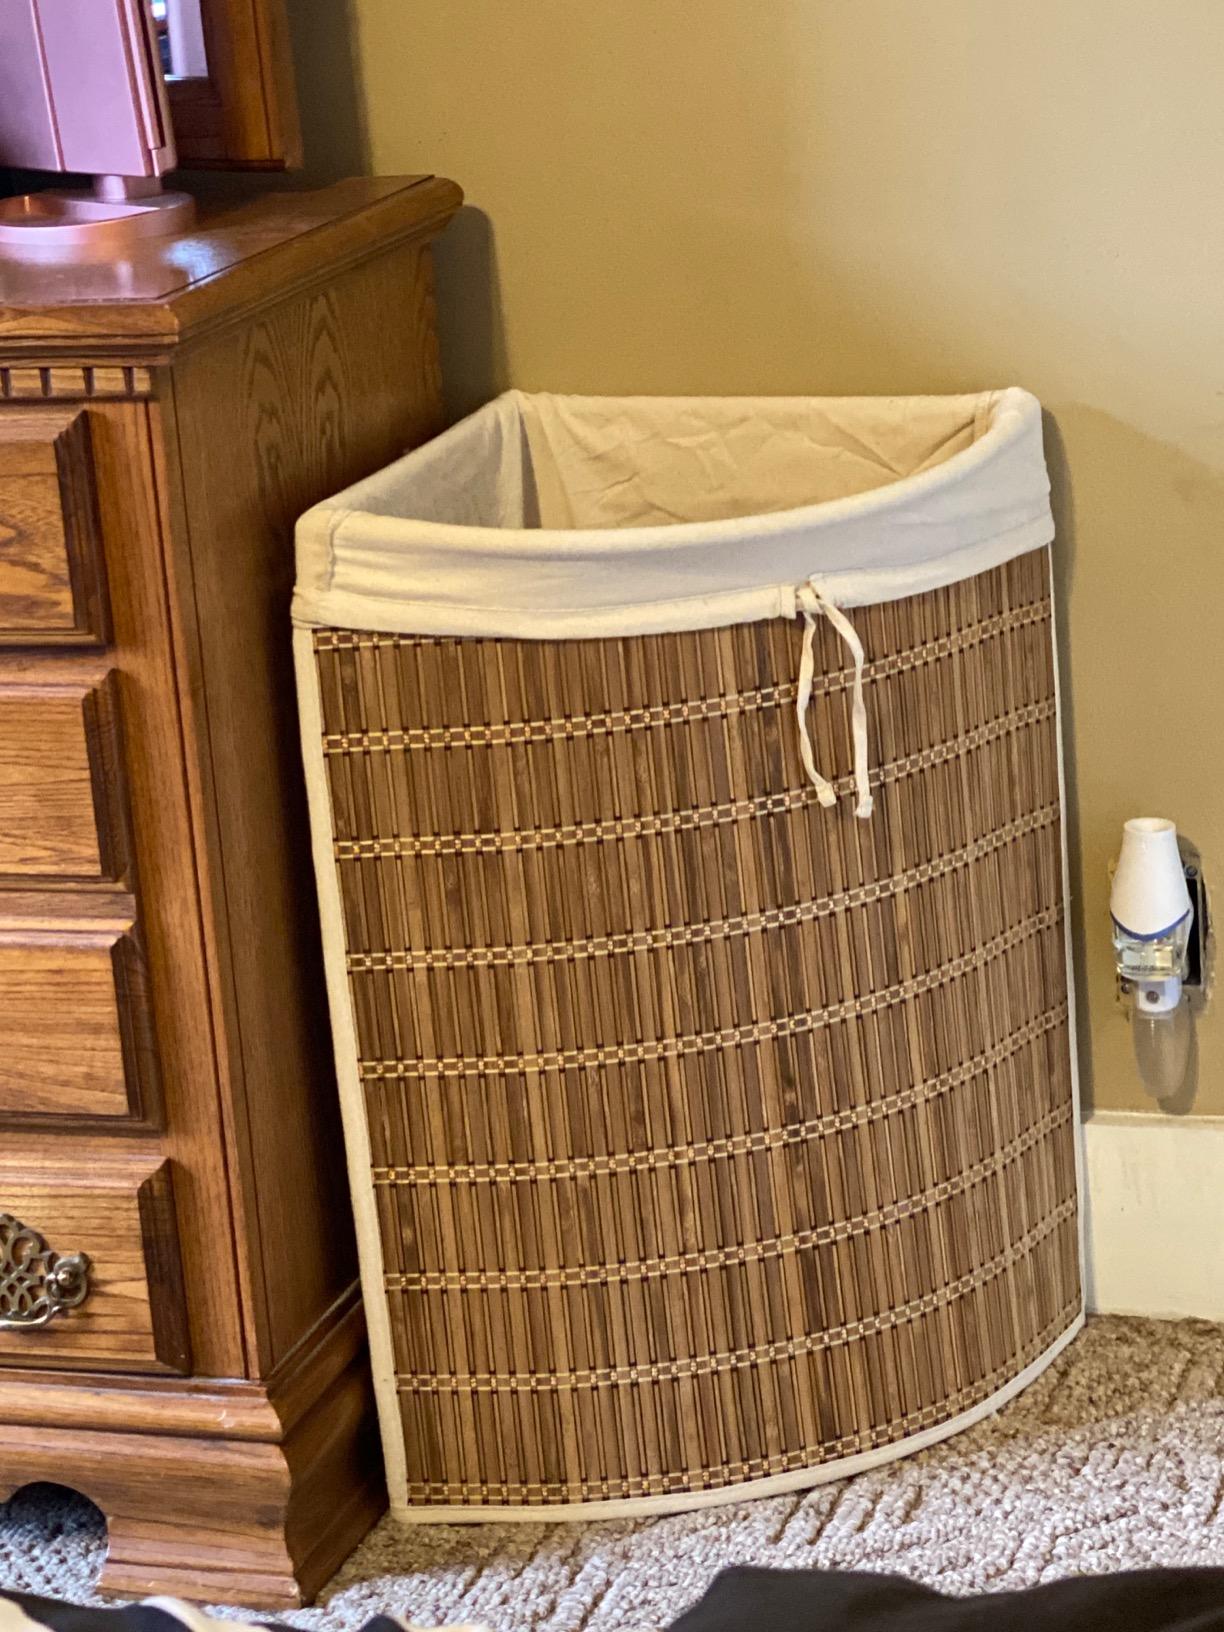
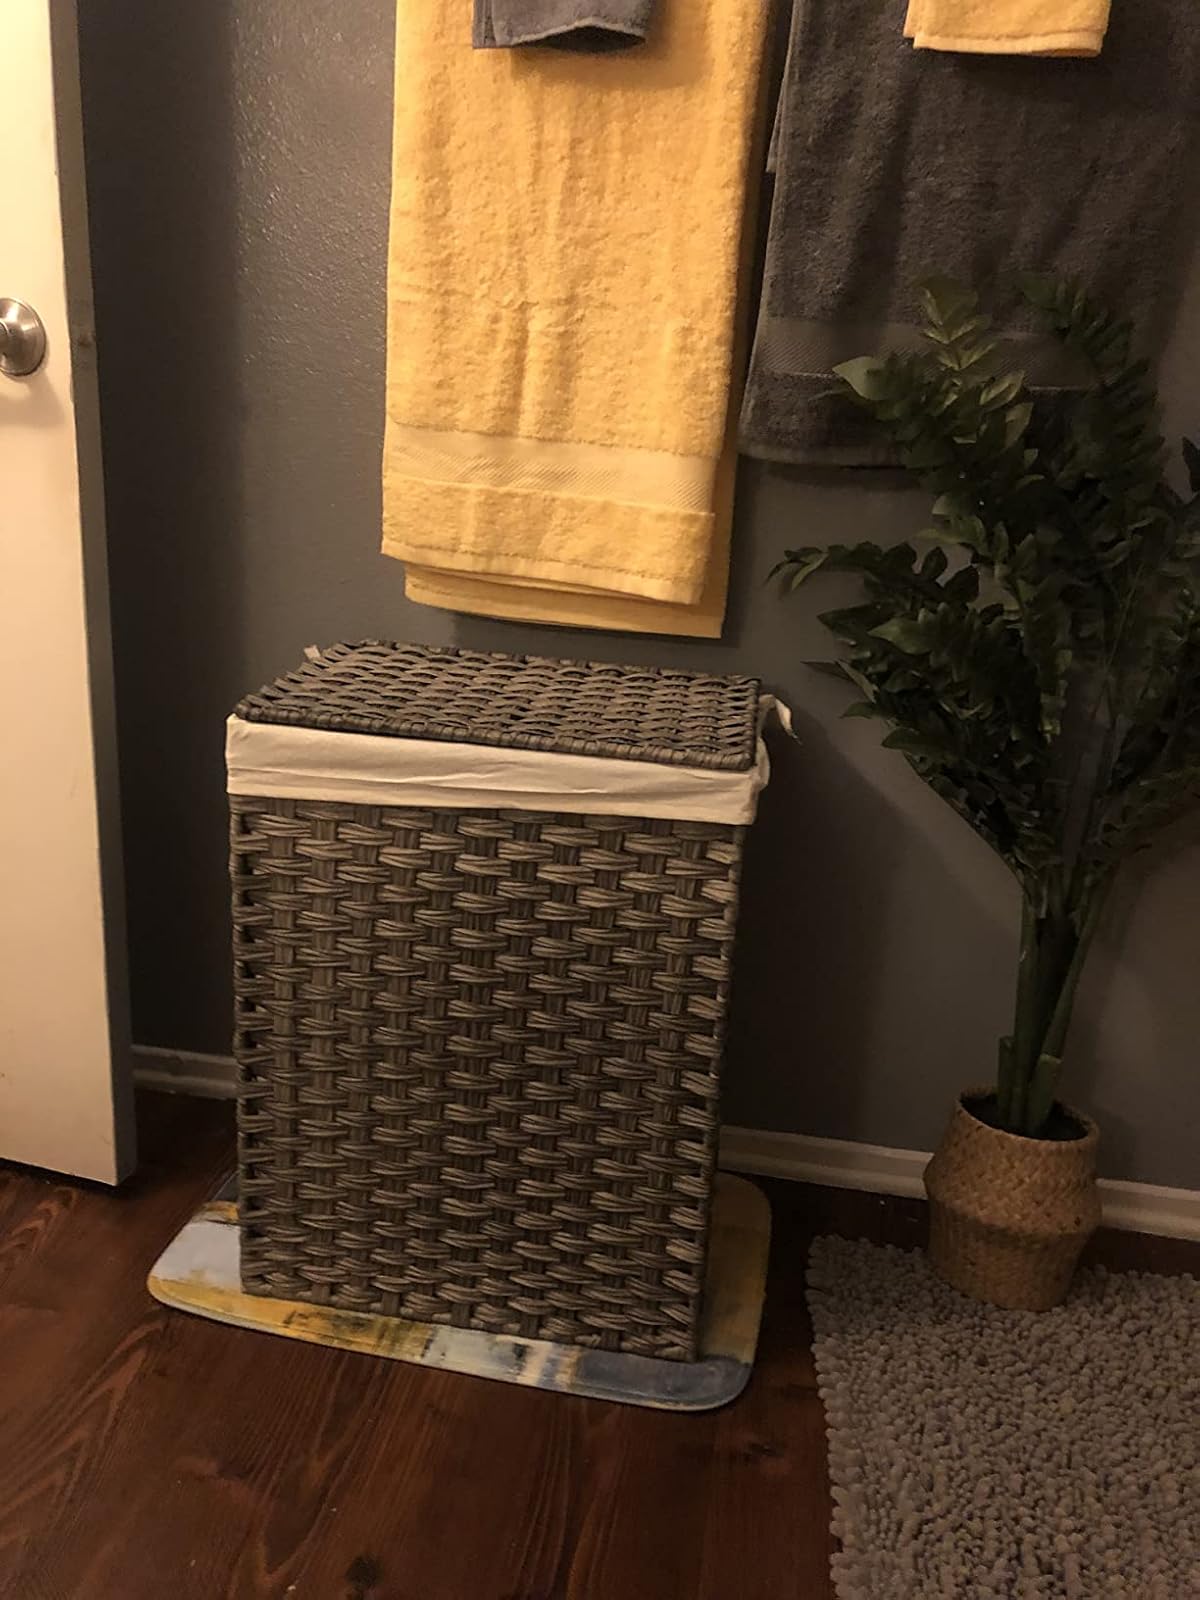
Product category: items_hamper
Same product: no